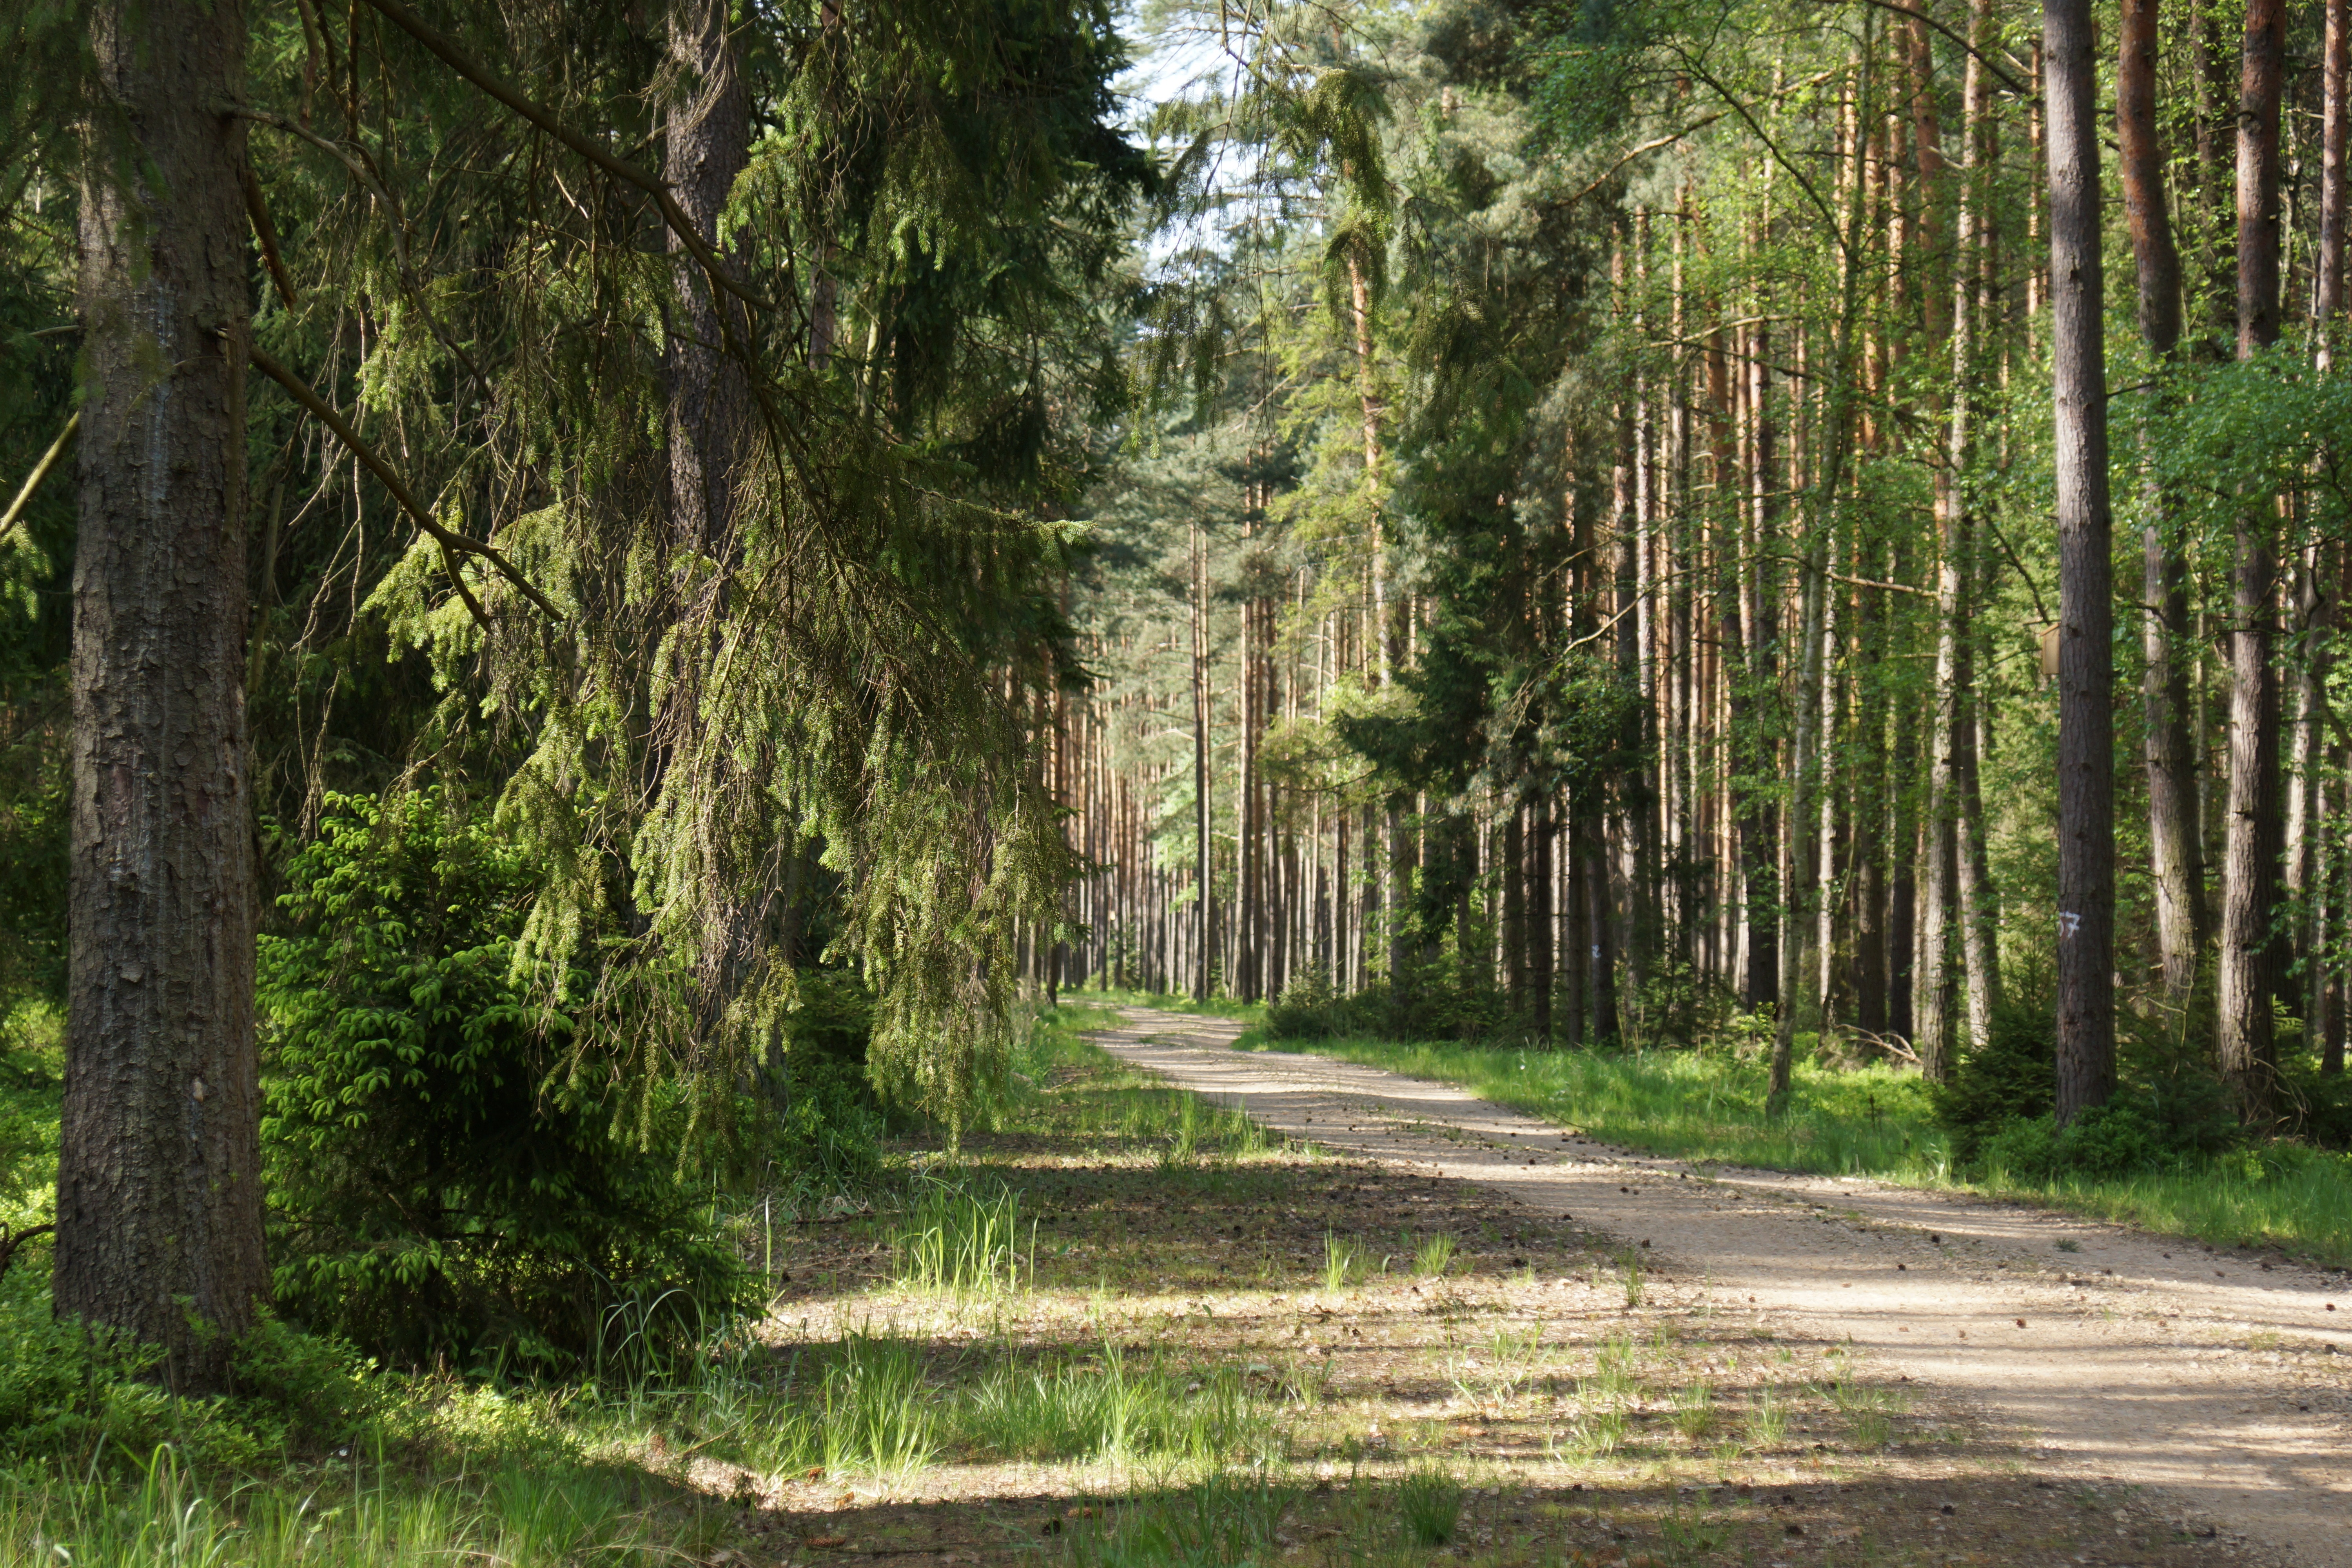
tree, forest, wilderness, plant, trail, foliage, green, jungle, spruce, rainforest, deciduous, way, grove, woodland, habitat, the sun, ecosystem, the path, spacer, the road in the forest, biome, old growth forest, natural environment, woody plant, temperate broadleaf and mixed forest, temperate coniferous forest